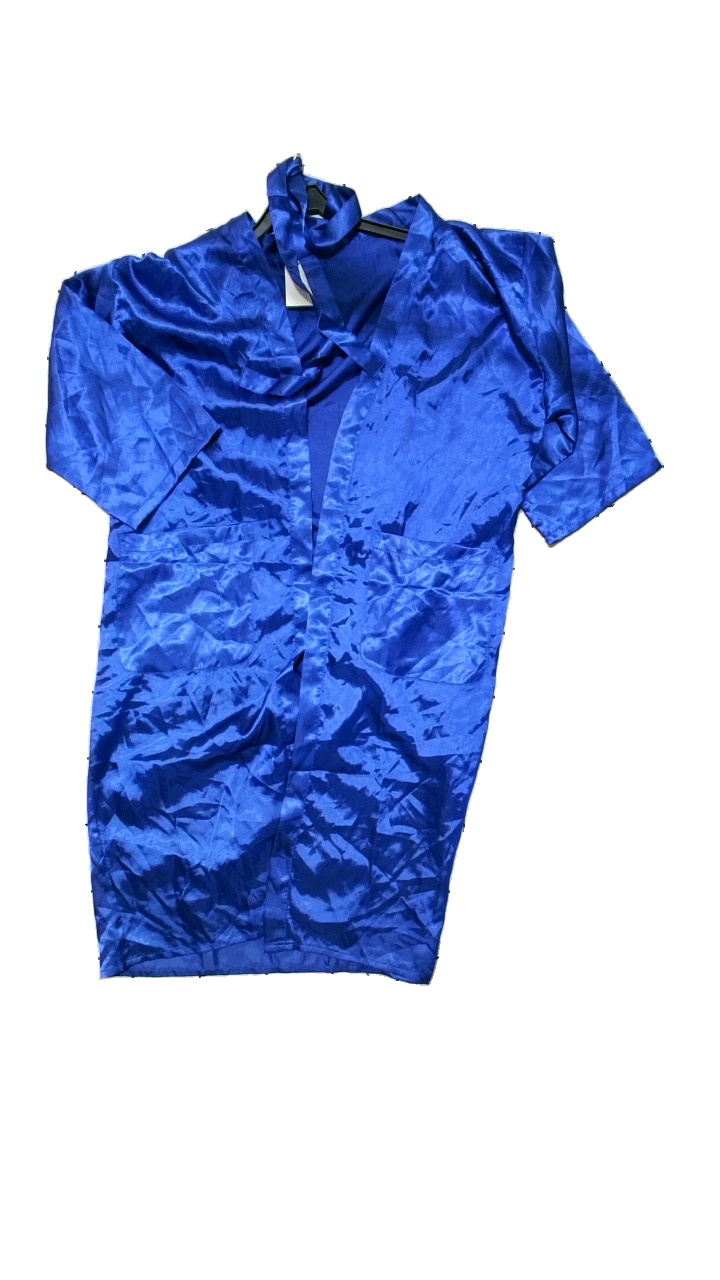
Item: Pajamas (Ladies)
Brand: Missing
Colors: Blue
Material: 100% Polyester
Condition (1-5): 3
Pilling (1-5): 3
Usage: Reuse
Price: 50-100